Sport in the United Arab Emirates

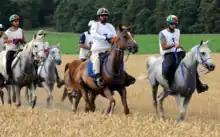
Sheikh Mohammed bin Rashid Al Maktoum and Sheikh Hamdan bin Mohammed Al Maktoum participating in an Endurance race.

A one-off motorsport race titled the 1981 Dubai Grand Prix was held at a purpose-built circuit in Deira Corniche. Since 2009, the Yas Marina Circuit on Yas Island, Abu Dhabi, has held the Formula One Abu Dhabi Grand Prix, with it being the final round of the season. The Formula 4 UAE Championship was an FIA sanctioned series that was held since 2016, however has since folded in 2024. Circuits that it was raced at included the Yas Marina Circuit, the Dubai Autodrome and finally two rounds outside the country in Kuwait. Formula Regional Middle East Championship continues to race at the Dubai and Yas Marina venues.